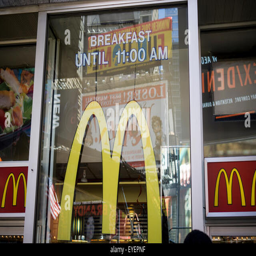
a sign in the window of restaurant promotes